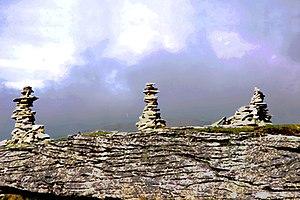
Les trois montjoies marquant l'emplacement de l'ancienne basilique de la Très Sainte Trinité